Hood Canal Bridge

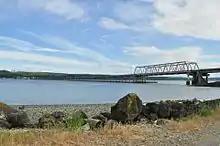
Seen from the north (Termination Point)

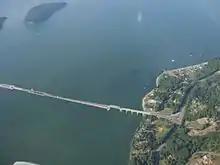
Aerial view of the bridge's southeast half, with drawspan section at far left

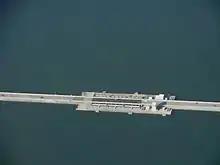
The base of the west draw span, after replacement in 1979–82. To open for marine traffic, the section in the center of the photo raises and the section at right retracts under it.

The design and planning process for the Hood Canal Bridge took nearly a decade amid criticism from some engineers throughout that time. Critics questioned the use of floating pontoons over salt water, especially at a location with high tide fluctuations and the concern that the funneling effect of the Hood Canal might magnify the intensity of winds and tides. The depth of the water, however, made construction of support columns for other bridge types prohibitively expensive. The water depth below the pontoons ranges from . In its marine environment, the bridge is exposed to tidal swings of .